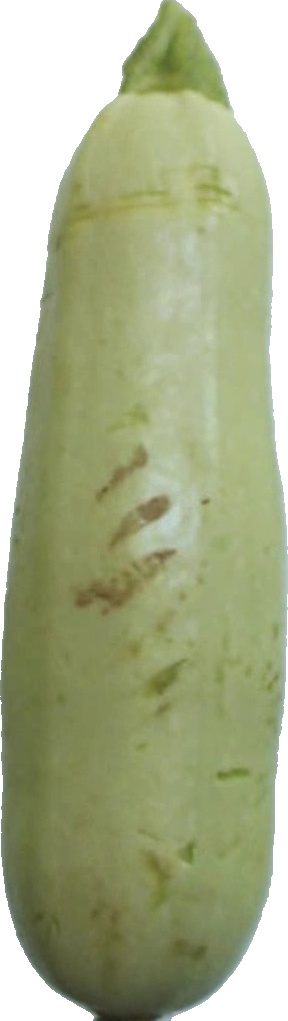
Label: zucchini_1